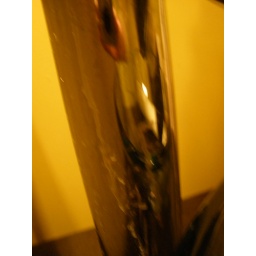
someone washed their brushes out in the bathroom sink downstairs and left paint residue on sink, sink bowl, facet, and walls.